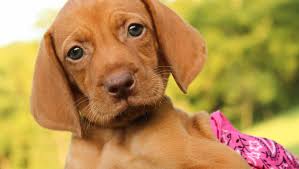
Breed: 210-n000048-vizsla